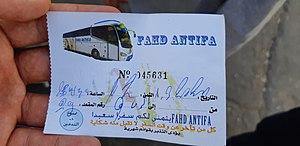
Le Maroc a l'un des réseaux les plus denses en Afrique en termes de voies terrestres, ferroviaires et aériennes.